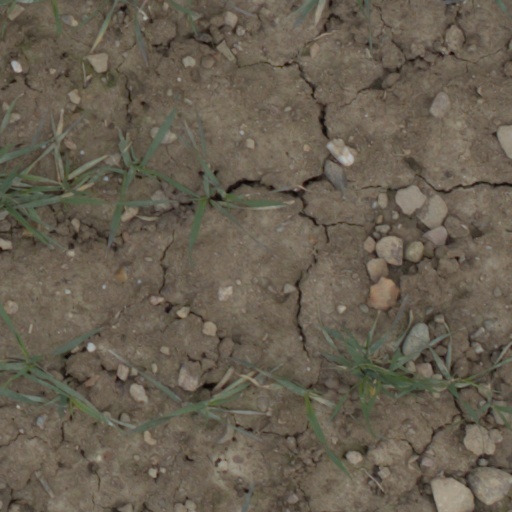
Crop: wheat